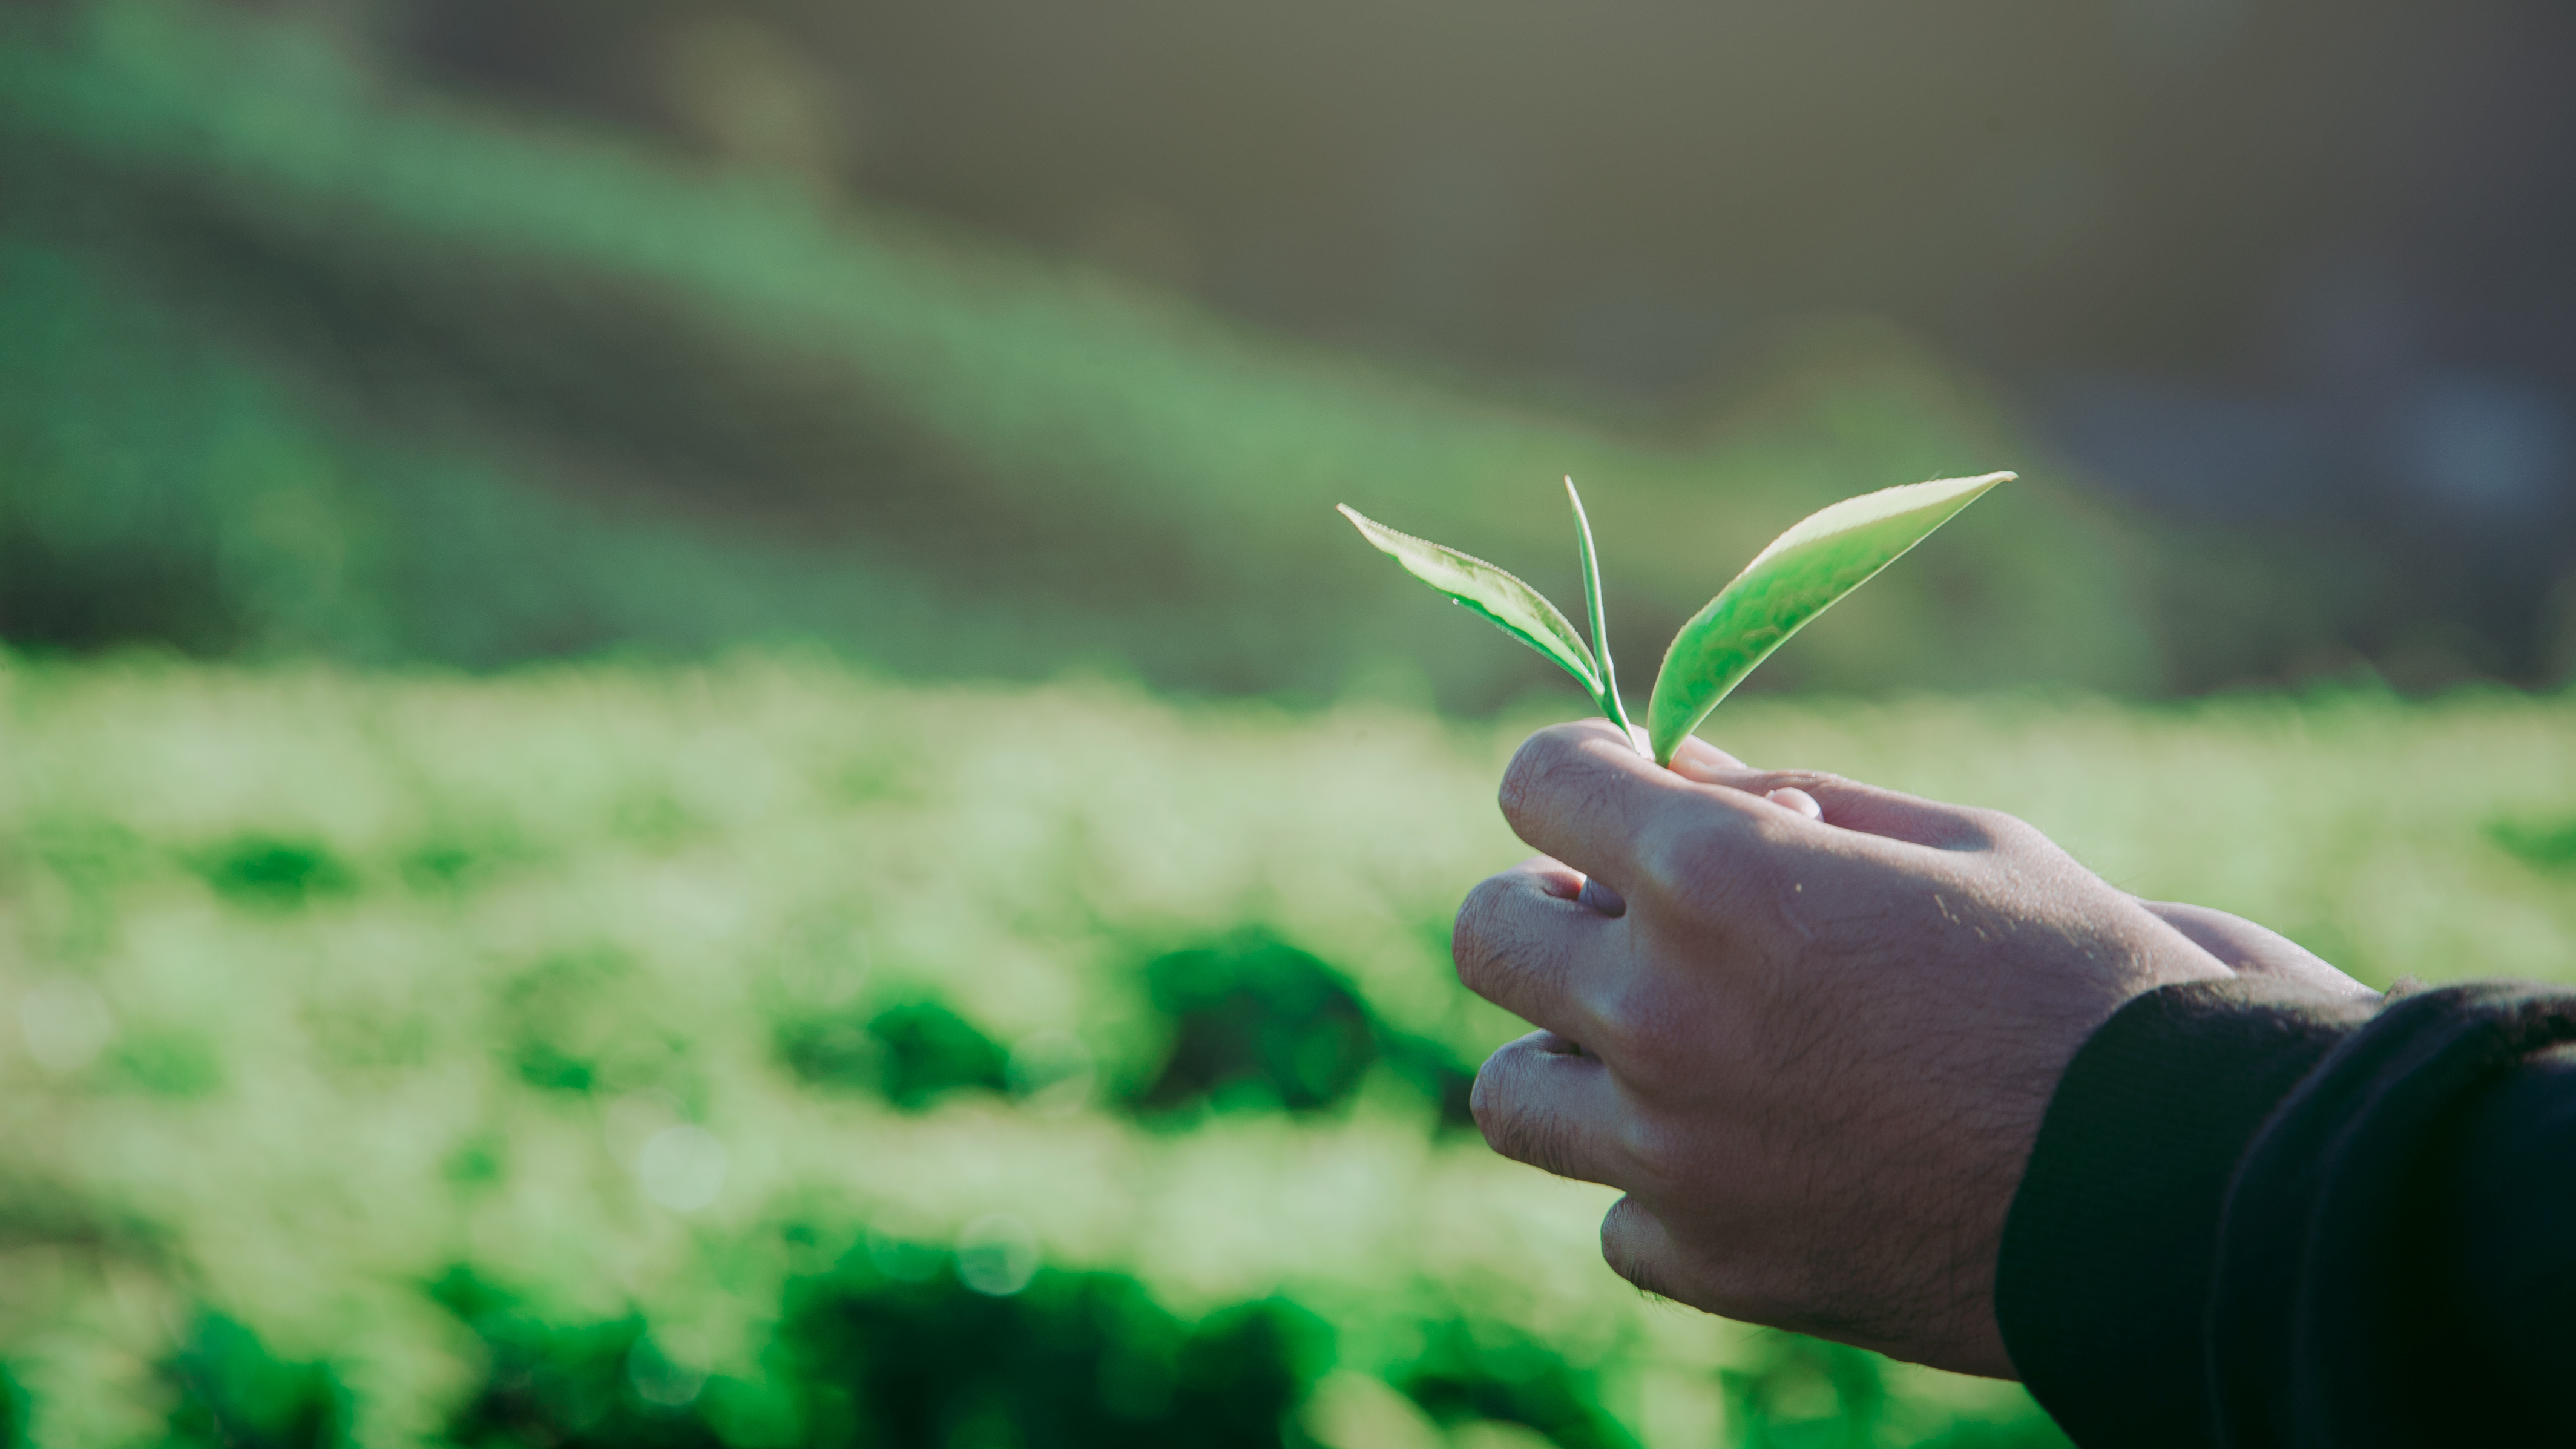
landscape, natural, green, leaf, plant, grass, close up, hand, plant stem, grass family, macro photography, computer wallpaper